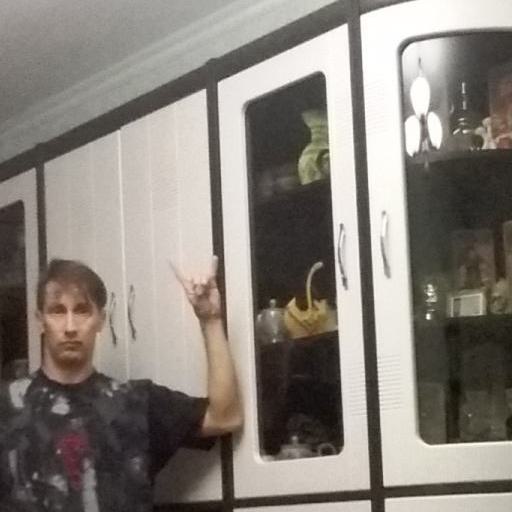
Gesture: rock